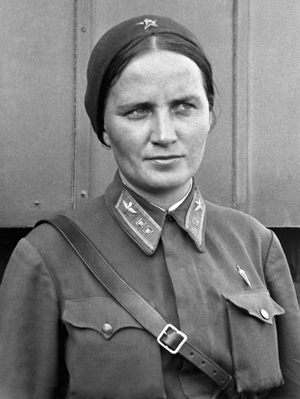
Marina Mikhaïlovna Raskova fut une figure de l'aviation soviétique pendant la Seconde Guerre mondiale. Elle fit partie des 800 000 femmes engagées dans l'Armée rouge, et fut la fondatrice de trois régiments d'aviation entièrement féminins durant la guerre face à l'Allemagne.
Ceci est une liste des femmes reconnues Héros de l'Union soviétique.